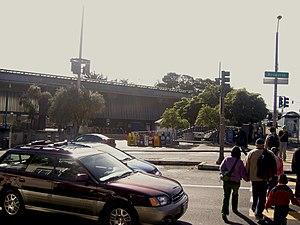
Glen Park est un petit quartier de San Francisco, en Californie. Il est situé à la périphérie sud des collines de l'intérieur de la ville, au sud de Diamond Heights et de Noe Valley à l'ouest de Bernal Heights et à l'est de Glen Canyon Park. L'intersection de Diamond Street et de Bosworth Street est généralement considérée comme le centre du quartier. Glen Park, en raison de sa petite taille et de ses commerces de proximité, restaurants et saloons, est souvent décrit comme ayant une atmosphère villageoise. Une succursale de la Bibliothèque publique de San Francisco y est implantée. Une nouvelle bibliothèque a été achevée à la fin 2007, avec de nouvelles résidences et un marché d'alimentation naturelle haut de gamme.